Léon Gaultier

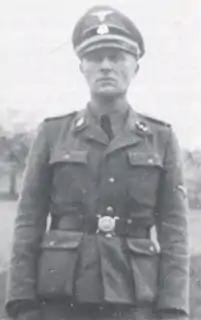
Léon Gaultier in Waffen-SS uniform, during World War II.

Léon Gaultier (1 February 1915 – 18 July 1997) was a French collaborator and a founding member of the National Front.